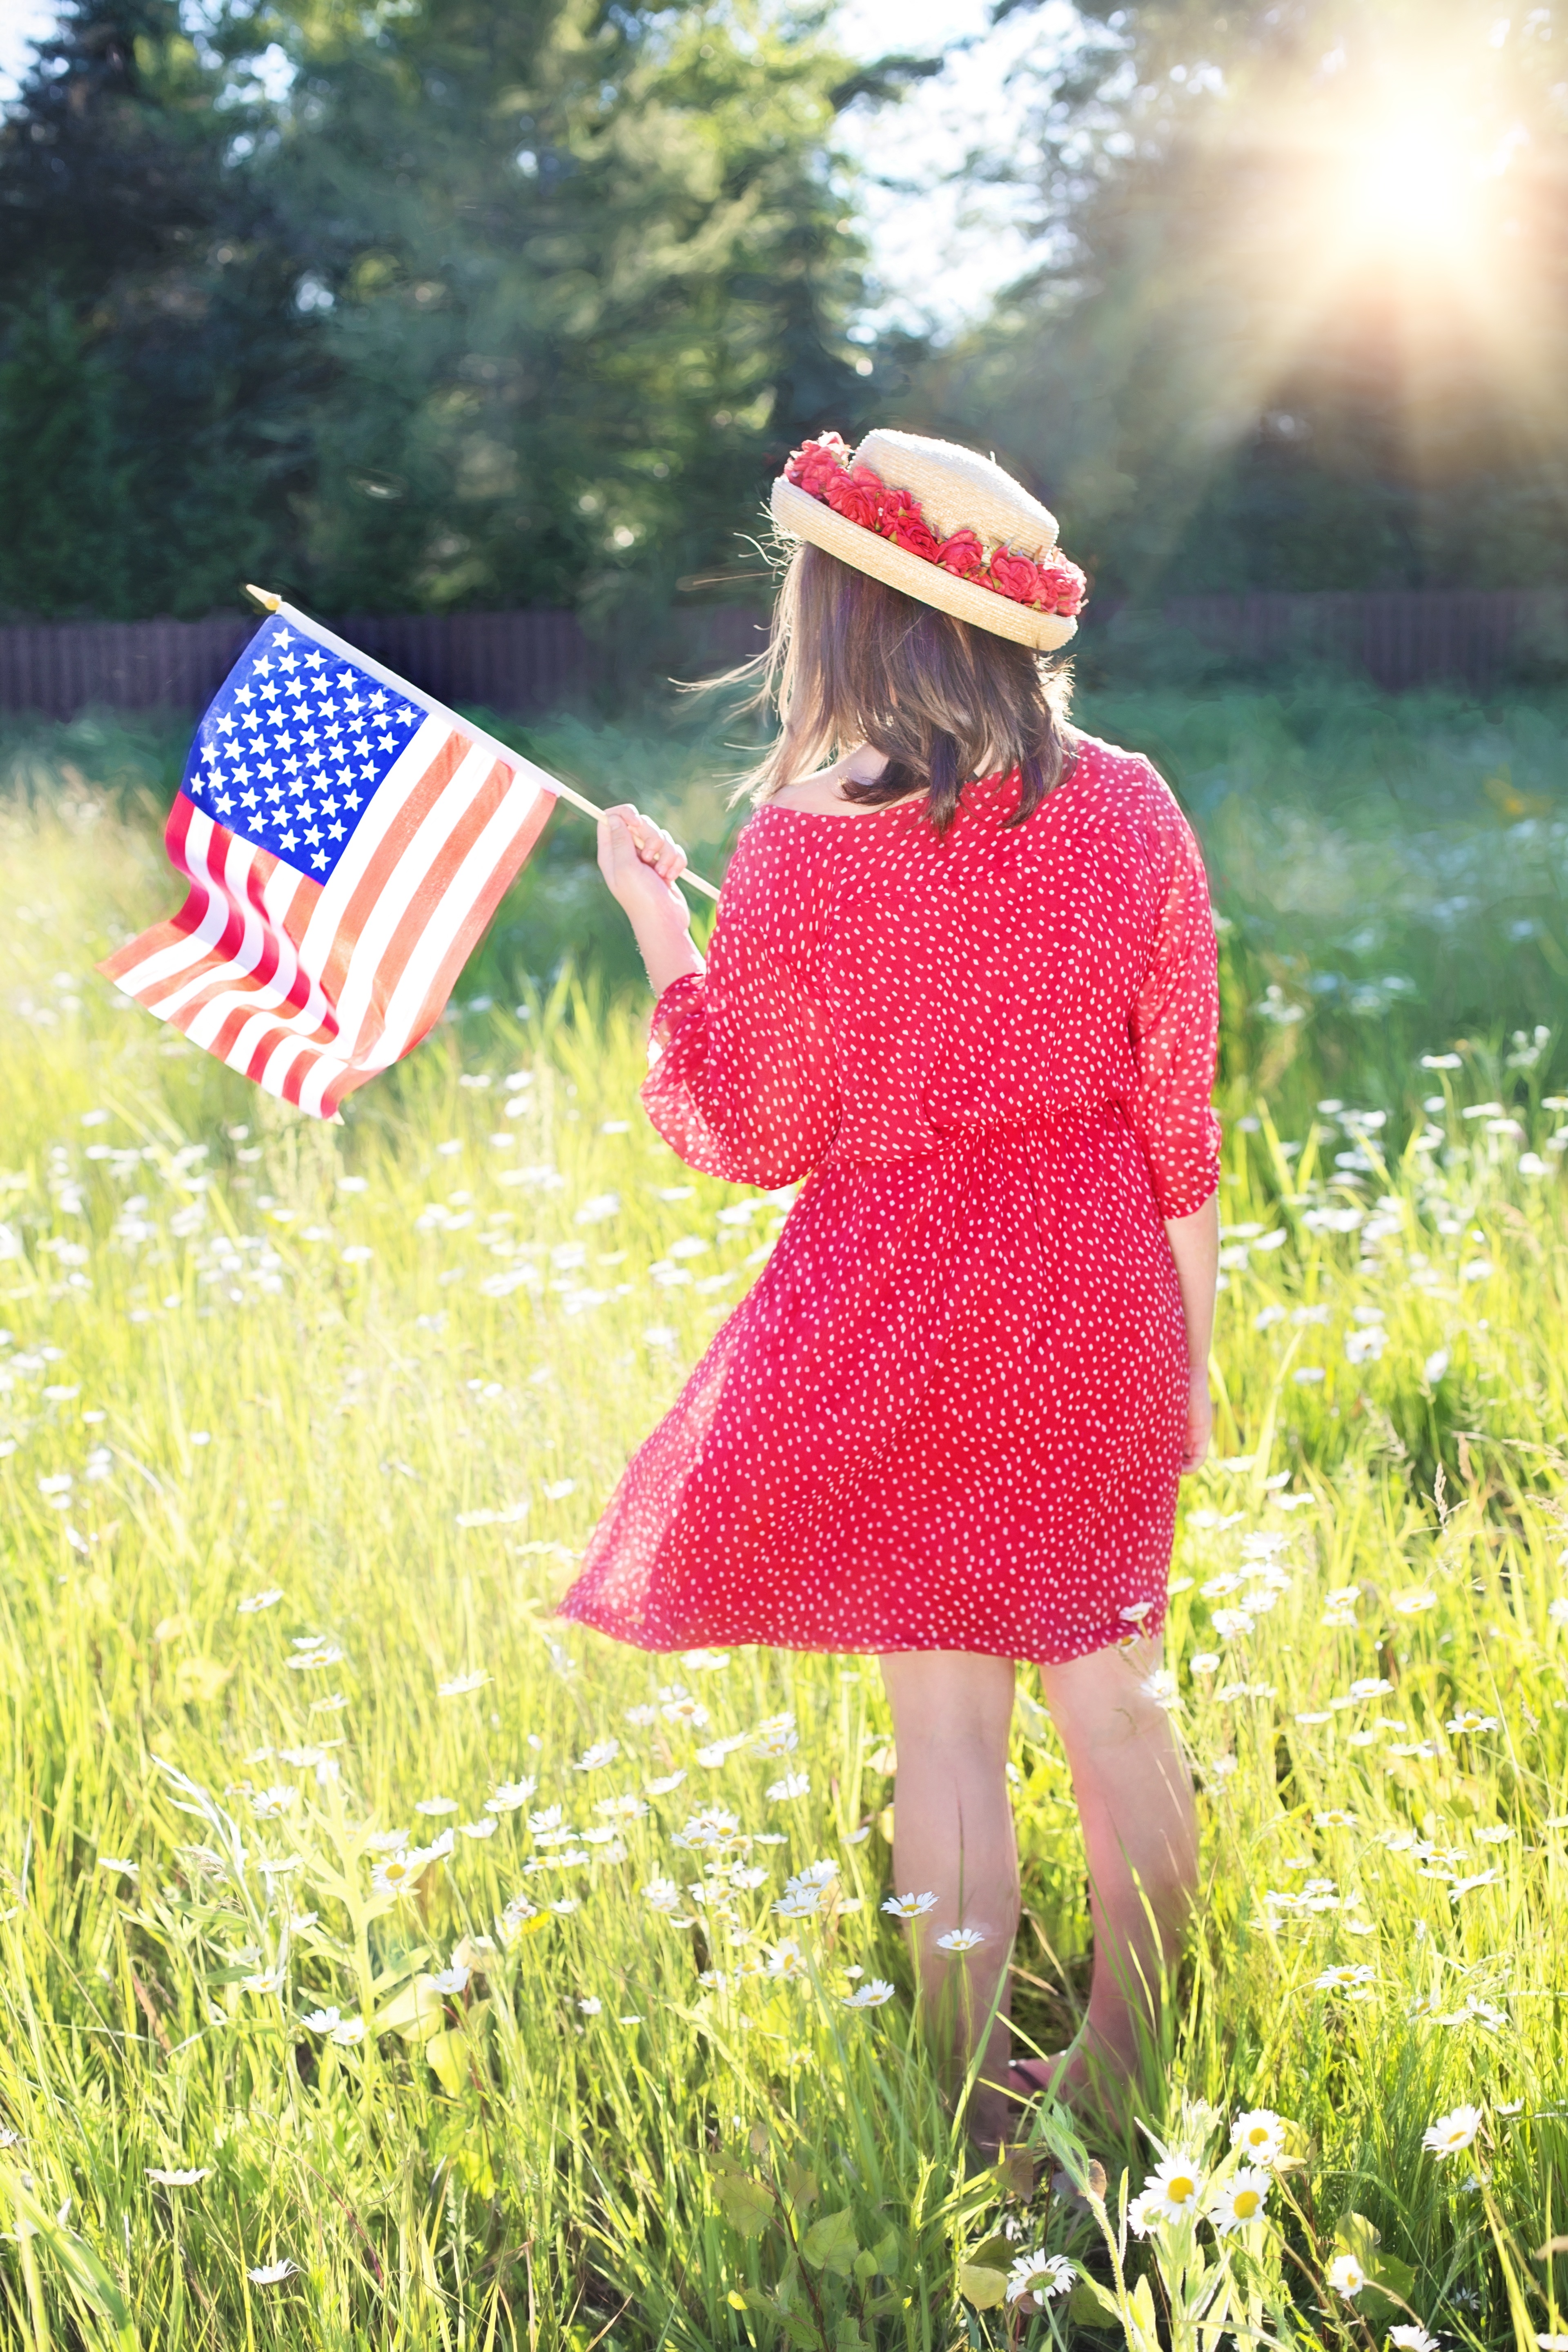
grass, lawn, meadow, flower, summer, celebration, spring, usa, american flag, holiday, child, clothing, season, fourth of july, dress, patriotic, pretty woman, wildflower field